Diego de Aguilar

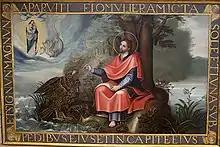
Diego de Aguilar picture

Diego de Aguilar (active 1587) was a Spanish painter, of the Renaissance period, active in Toledo. He painted mainly devotional works.